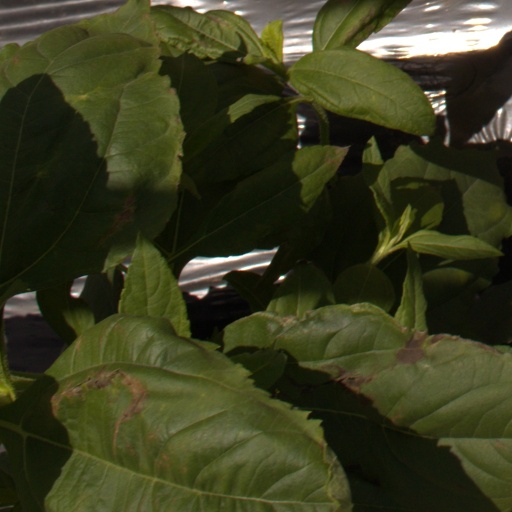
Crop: Jerusalem artichoke